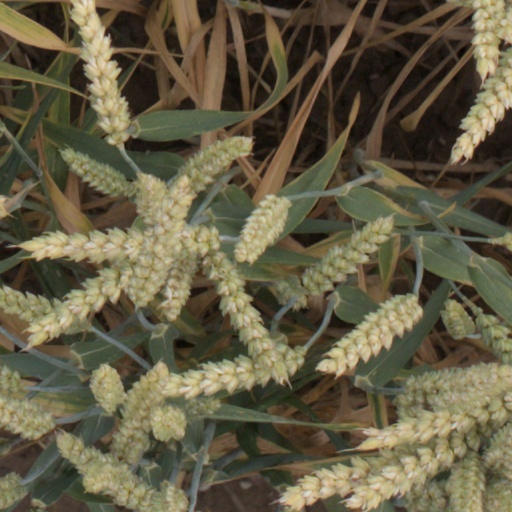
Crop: wheat